Adam T. Bower Memorial Dam

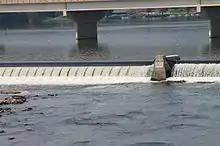
Detail of the Adam T. Bower Memorial Dam

The Adam T. Bower Memorial Dam (formerly known as the Sunbury Fabridam) is the world's longest inflatable dam. The dam is located just below the confluence of the Western and Main Branches of the Susquehanna River, in Upper Augusta Township, between the town of Shamokin Dam and the city of Sunbury, Pennsylvania.